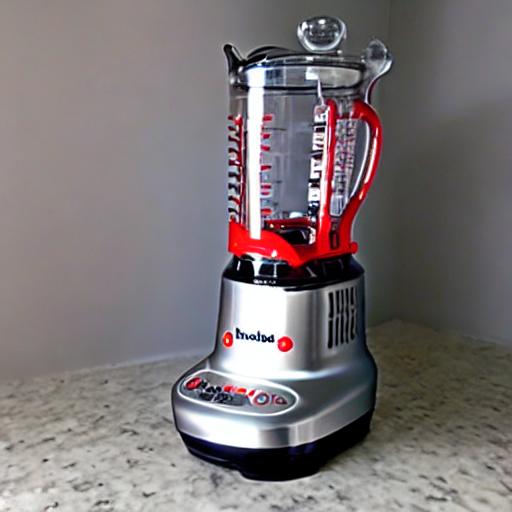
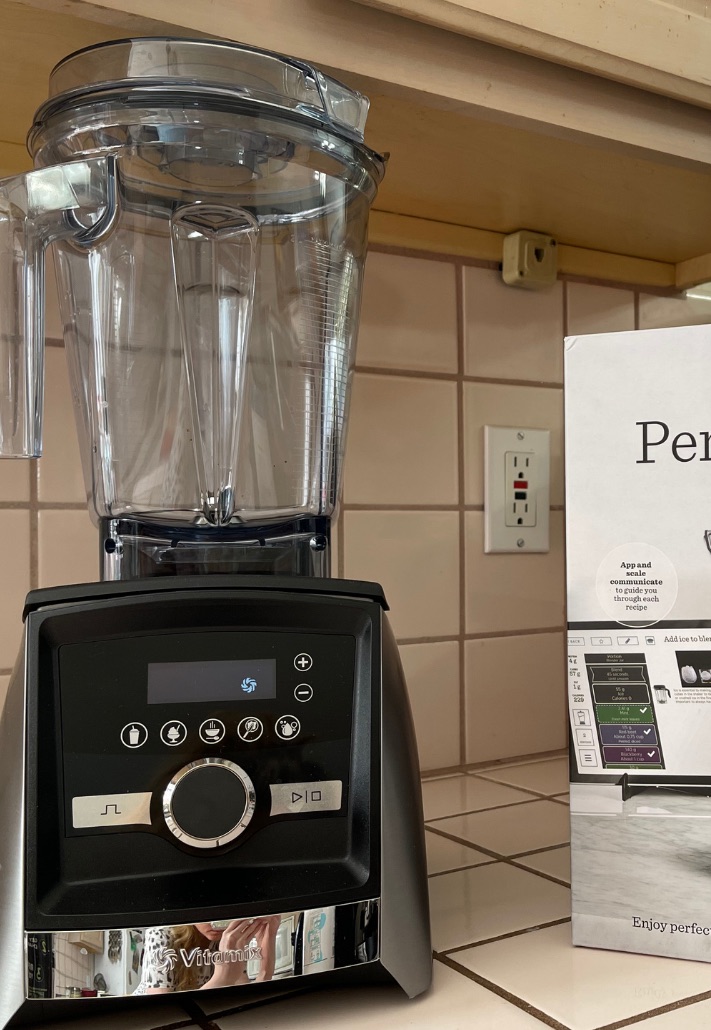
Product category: items_blender
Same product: no